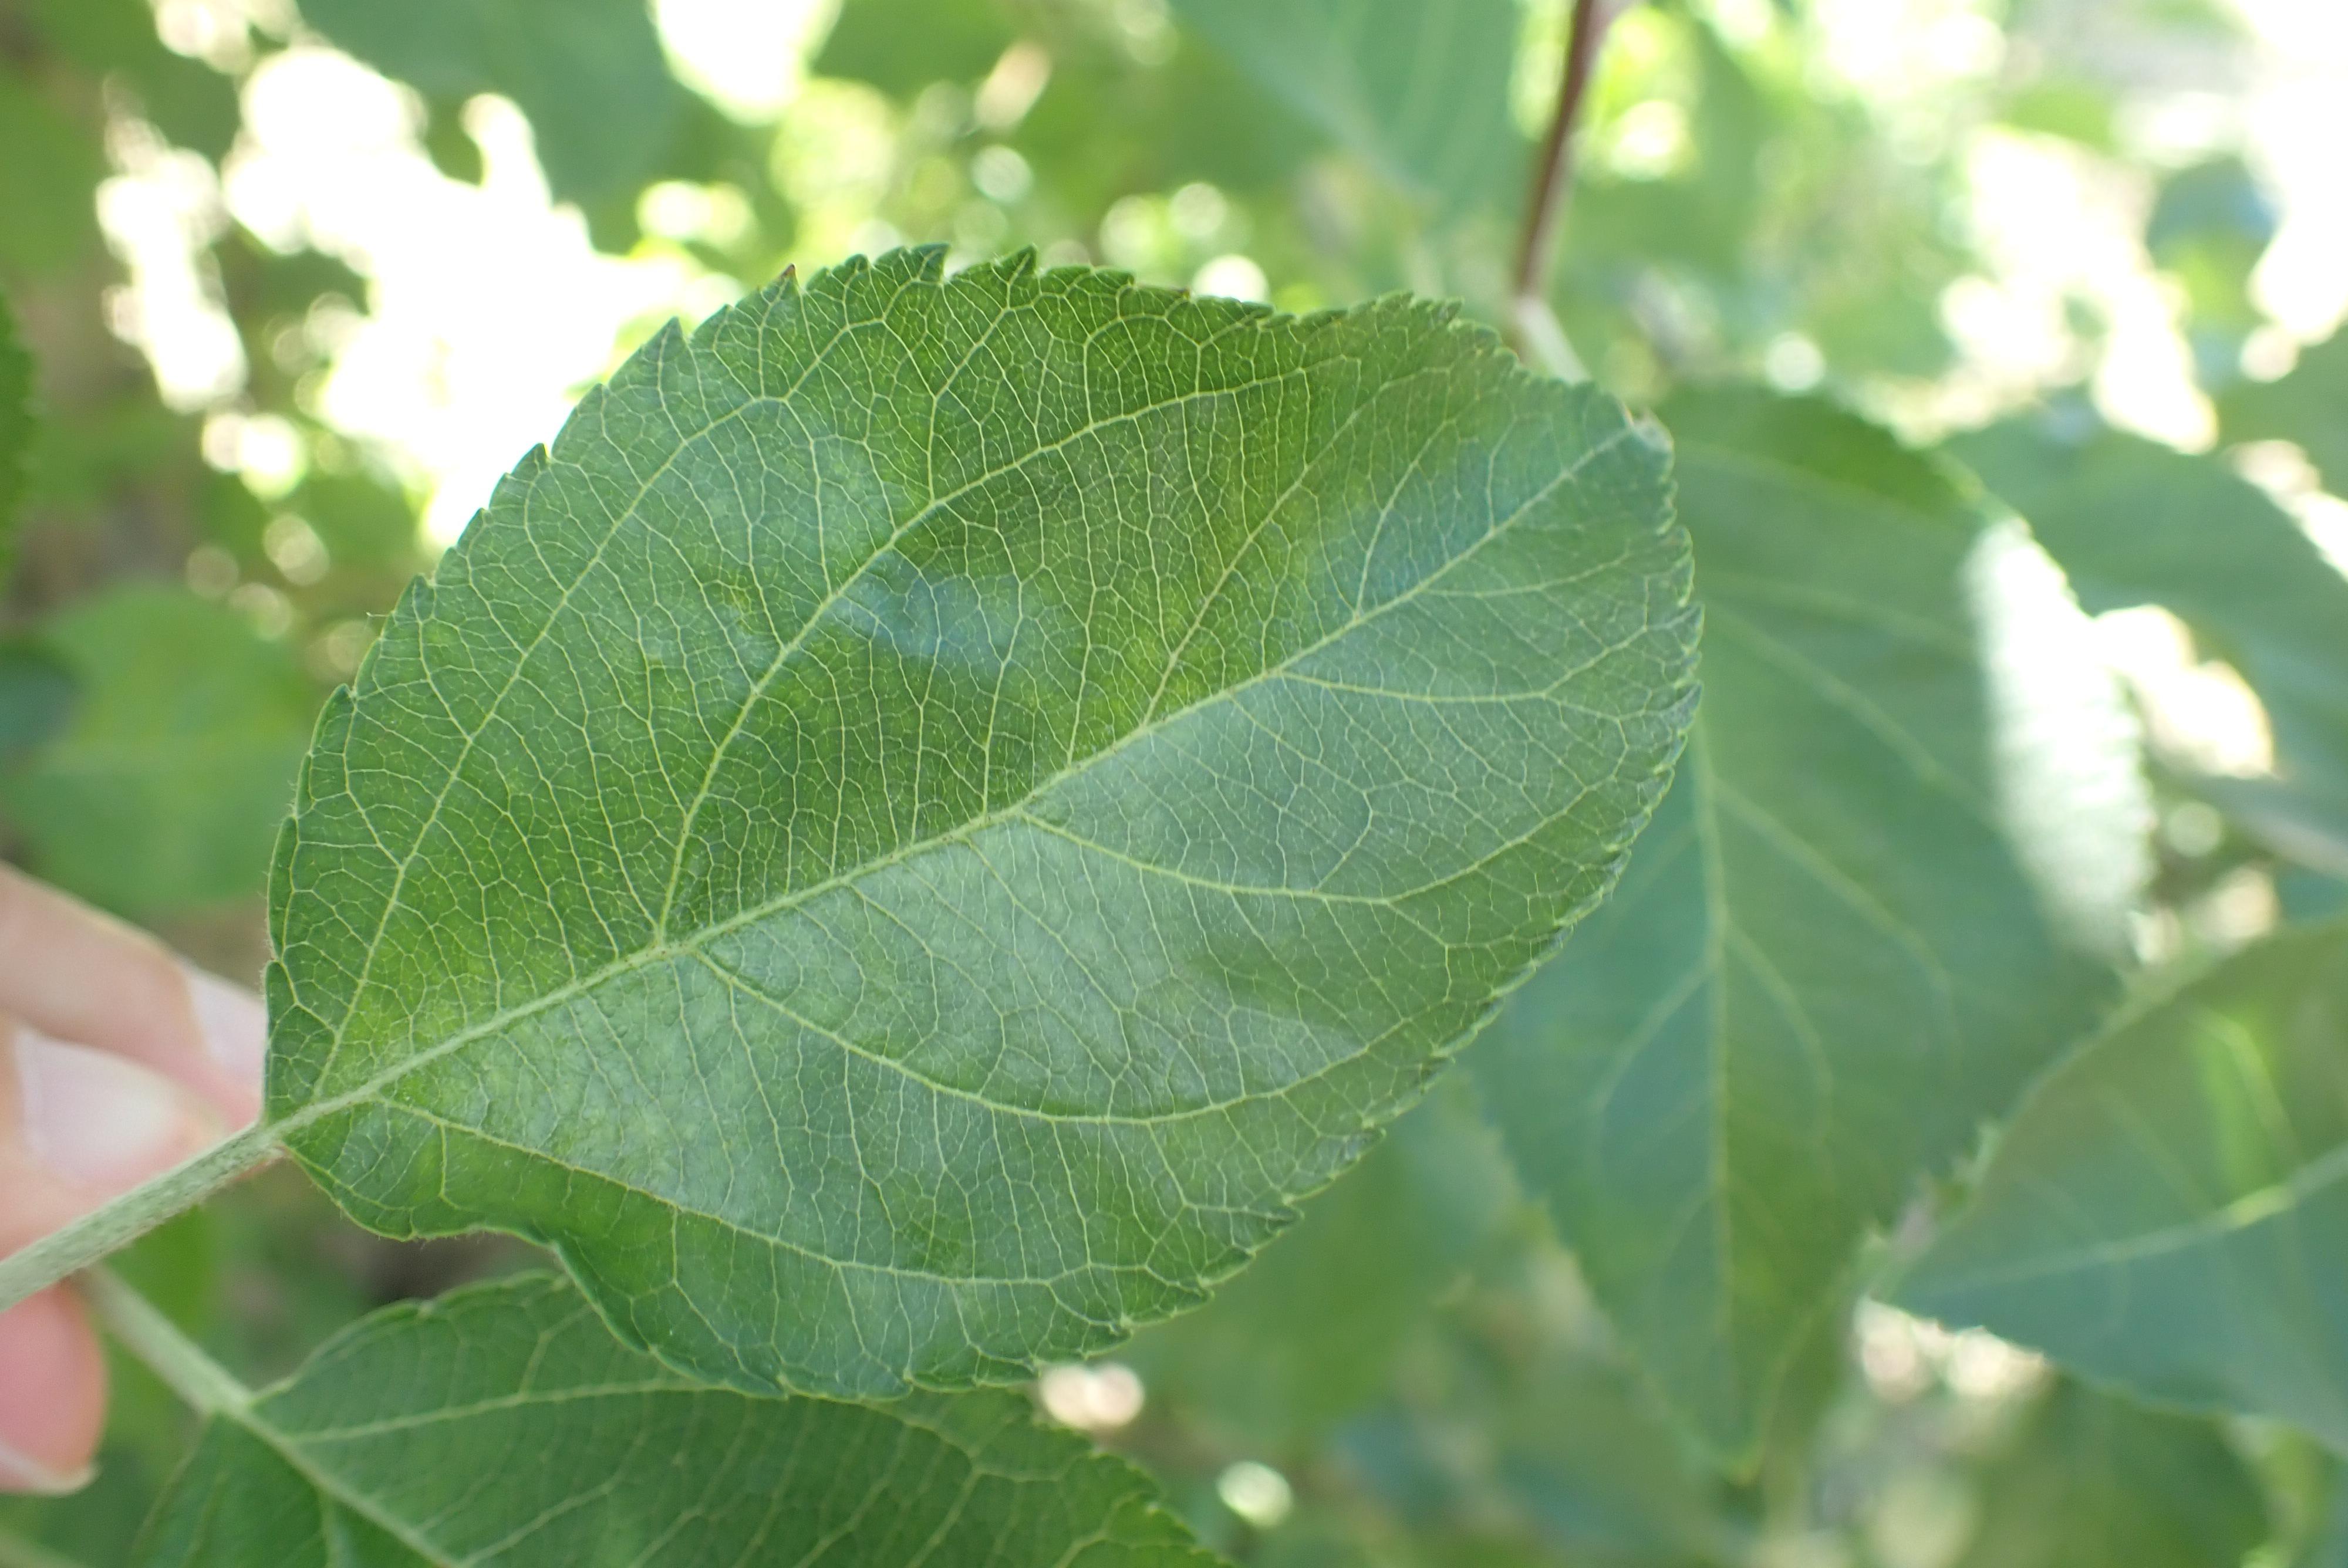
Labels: healthy